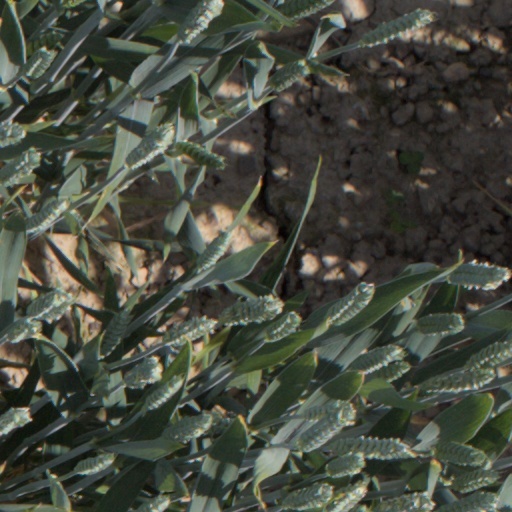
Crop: wheat